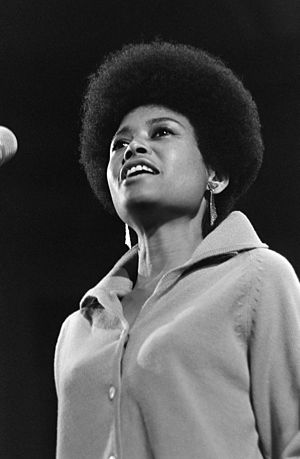
Abbey Lincoln
Anna Marie Wooldridge var en amerikansk jazzsanger, sangskriver og skuespiller. Hun var usædvanlig i den forstand, at hun skrev og optrådte med sine egne kompositioner og fik derigennem en stadig større og forventningsfuld tilhængerskare.